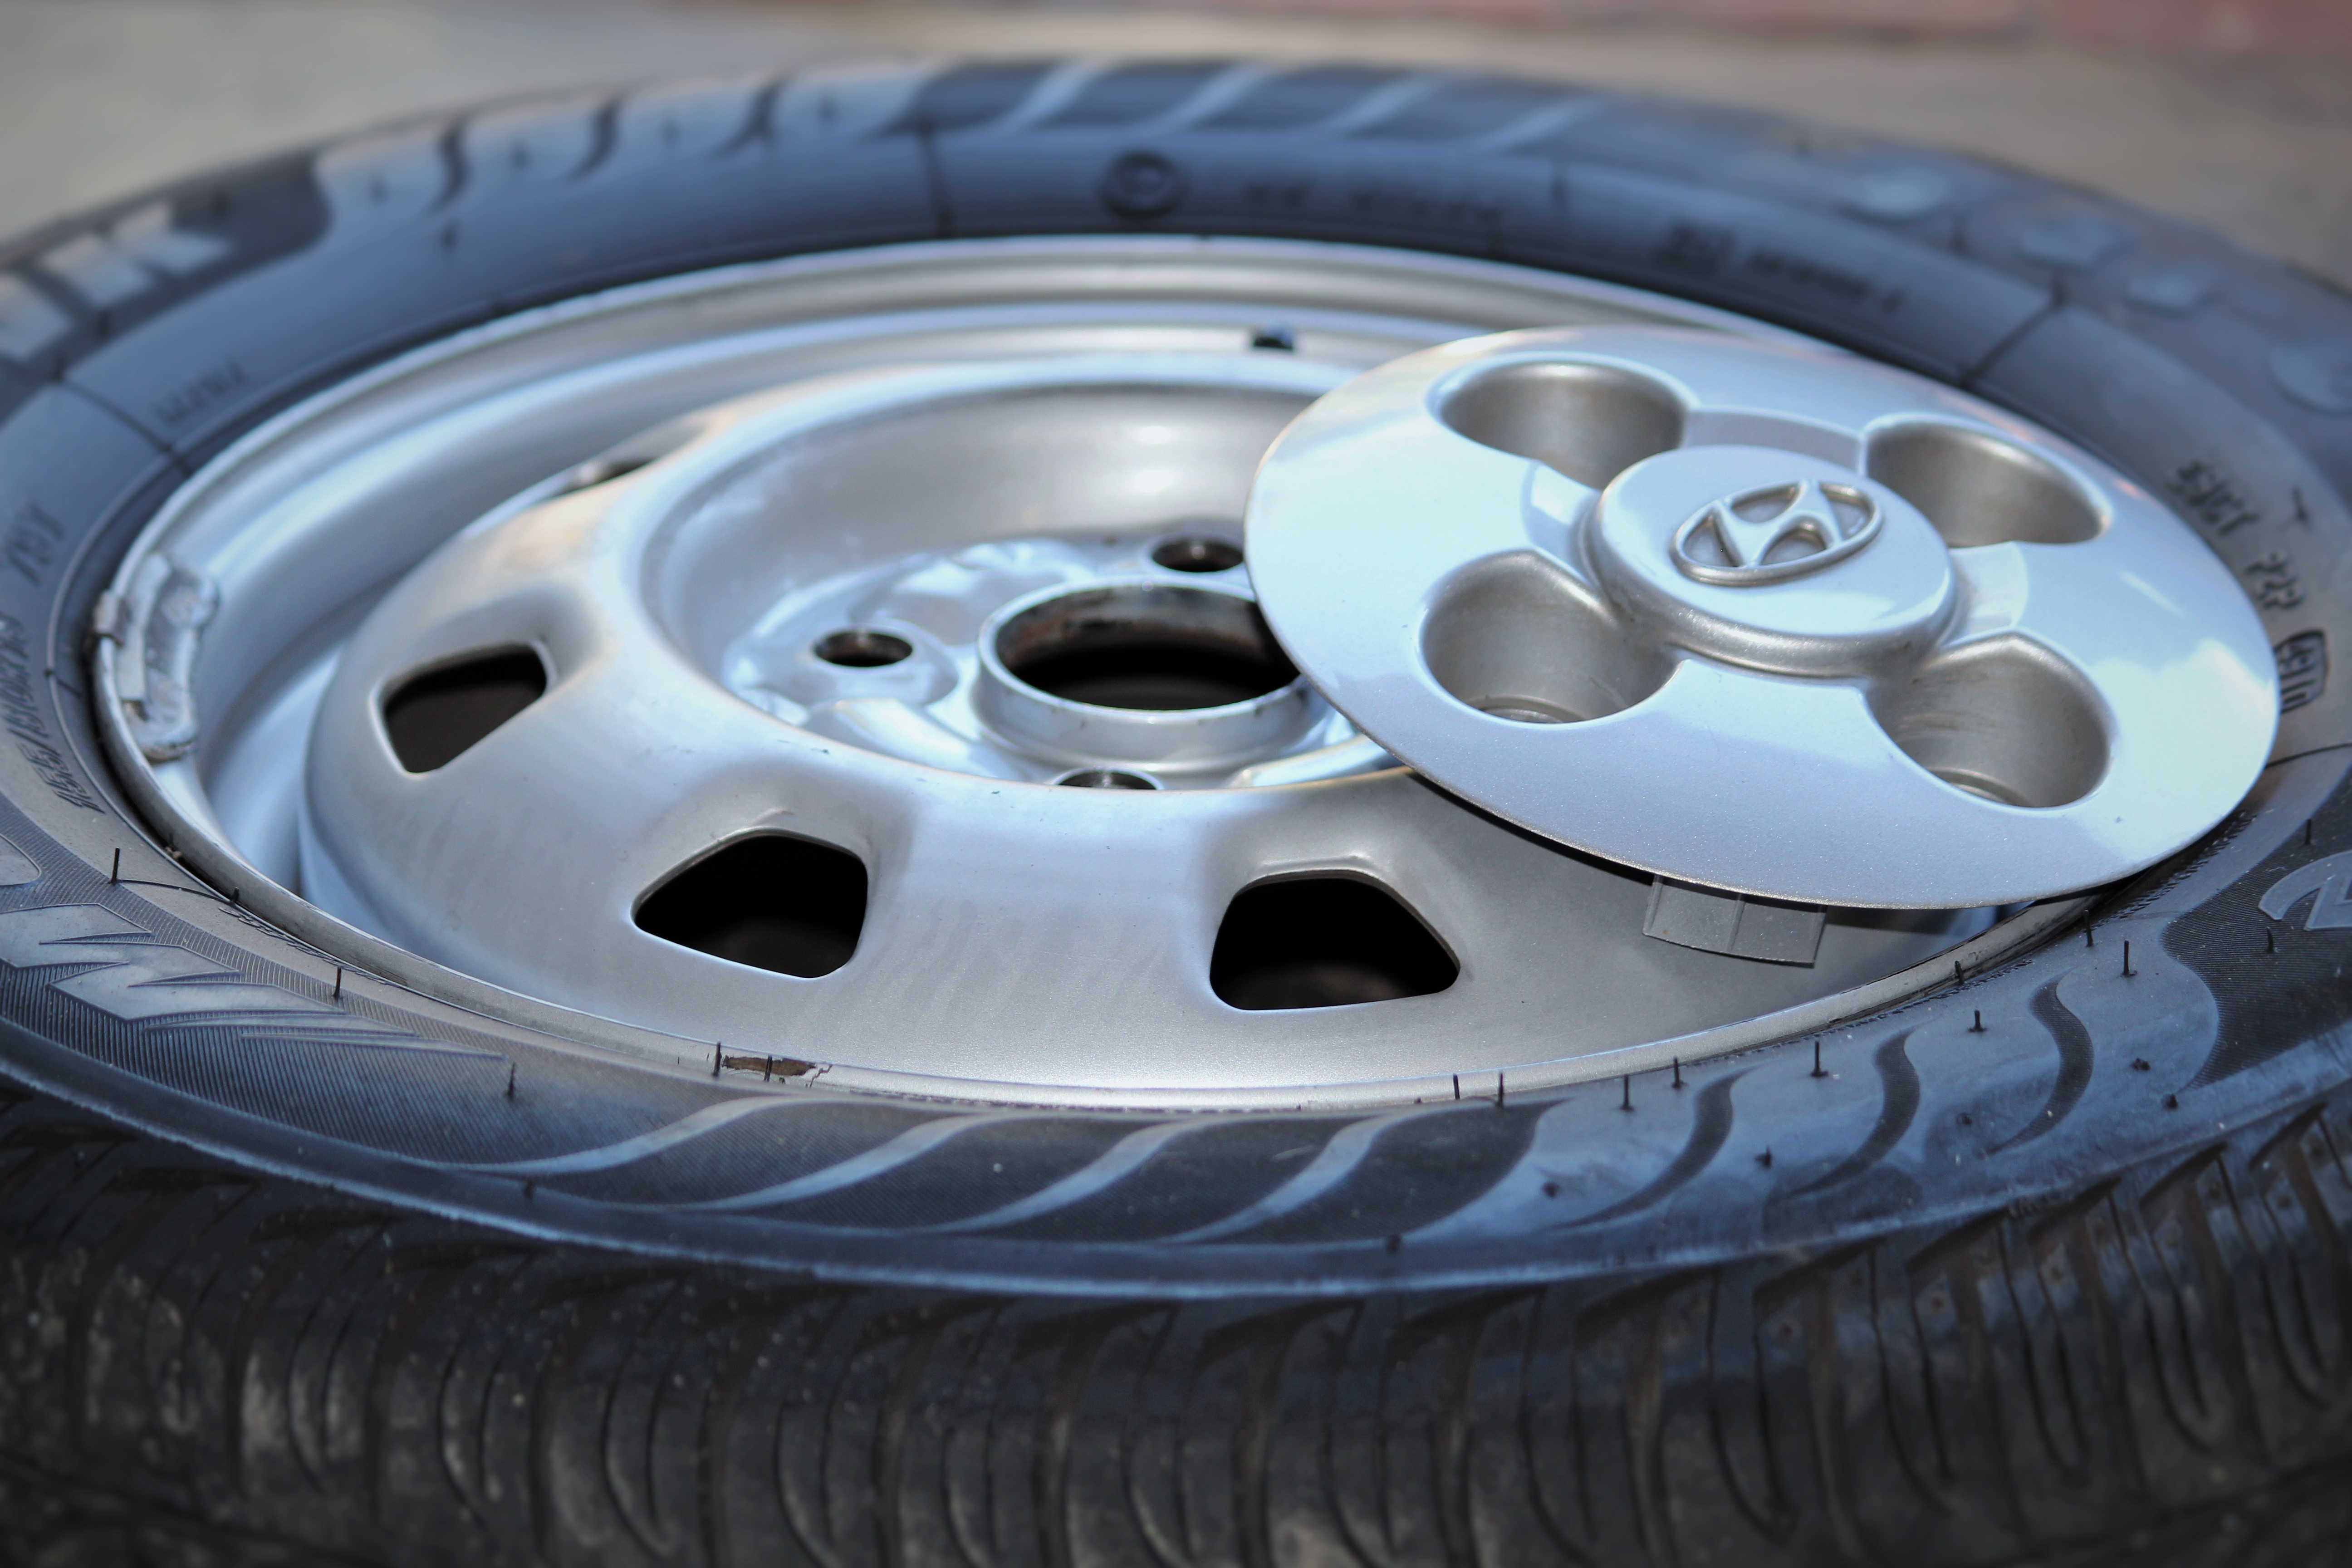
car, wheel, profile, transport, spoke, auto, steering wheel, tire, automotive, bumper, wheels, rim, hubcap, vehicles, valve, about, auto tires, mature, alloy wheel, renew, auto part, alloy wheels, hub cap, automotive exterior, automotive tire, valve cap